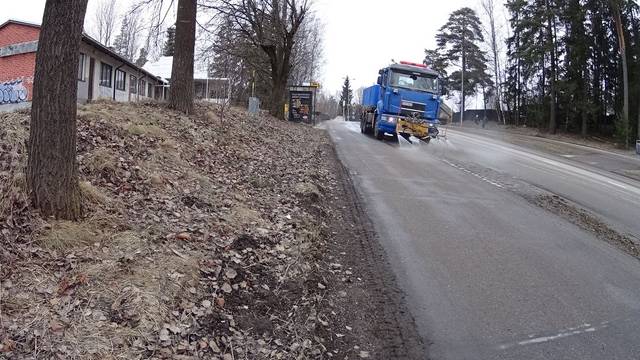
Region: Finland
Coordinates: 60.196, 24.766